Question: What is covering the ground?
Tambaya: Menene ya rufe ƙasa?
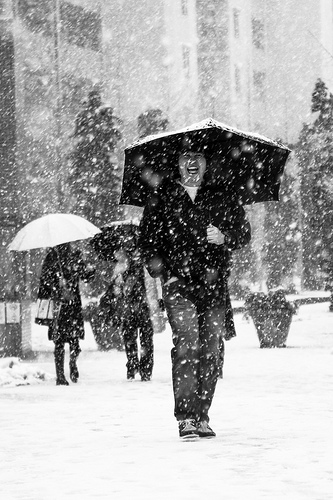
Answer: Snow.
Amsa: Dusar ƙanƙara.